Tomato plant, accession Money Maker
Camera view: bottom (45 deg); turntable rotation: 90 degrees
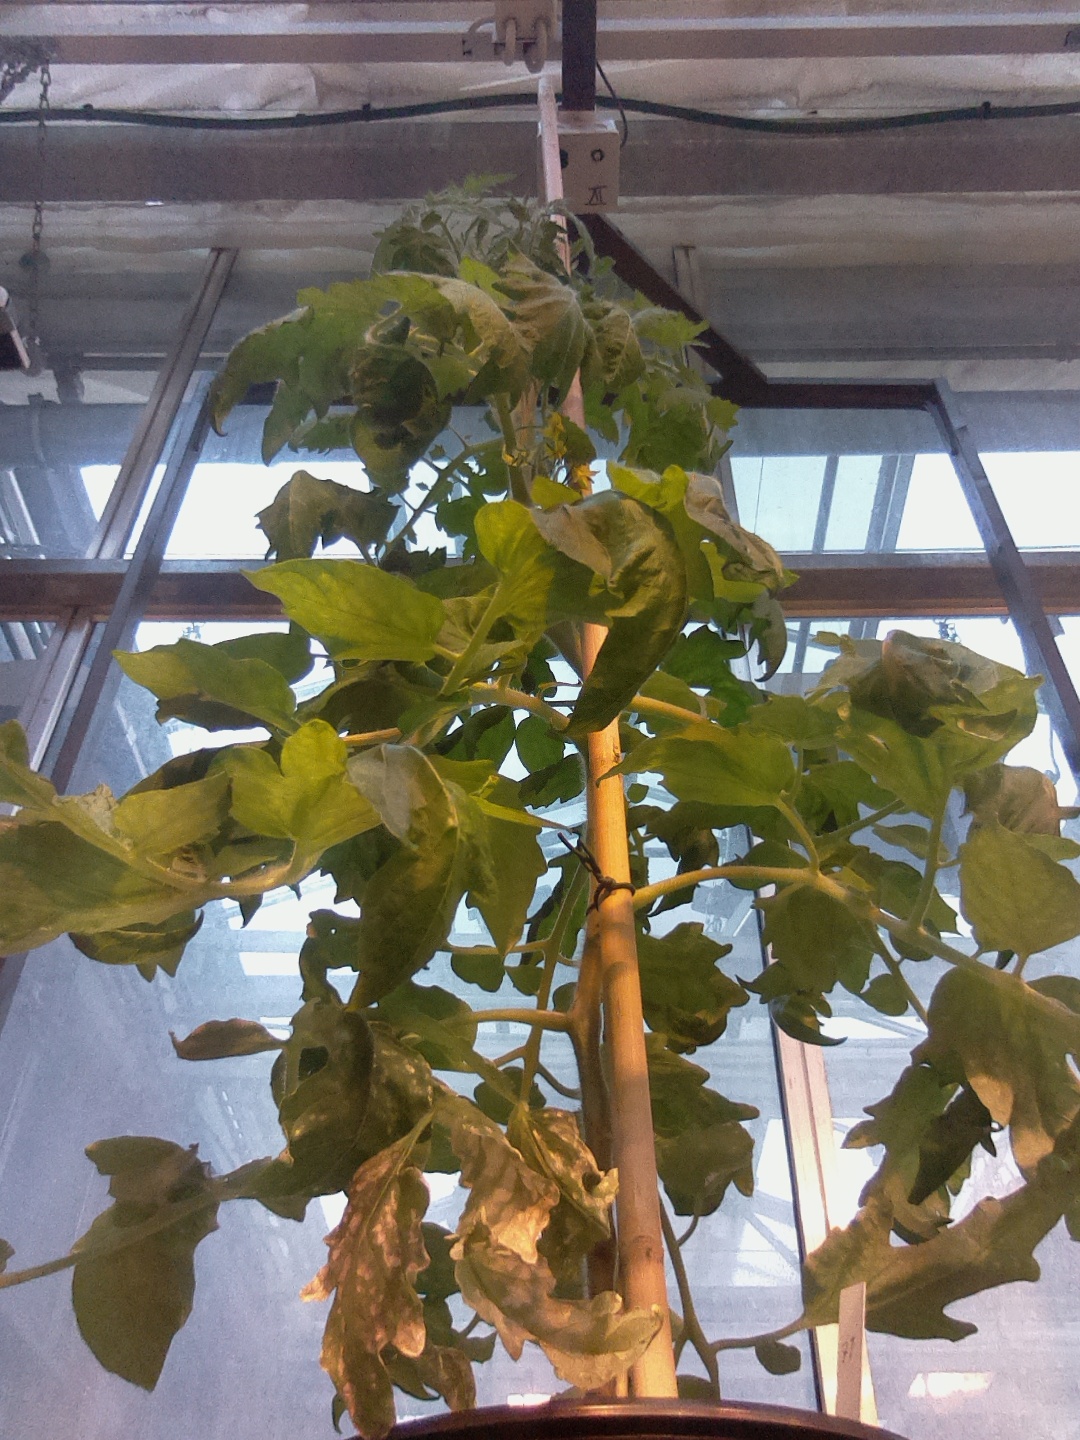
BBCH growth stage 69: End of flowering, 90%-100% of flowers open, more petals falling